Rhea Clyman

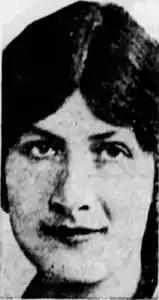
Rhea Clyman, c. 1932

Rhea Clyman (originally spelled Kleiman; July 4, 1904 – 1981) was a Polish-born Canadian journalist who travelled the USSR and reported about the Holodomor. She was famously expelled from the USSR in 1932.